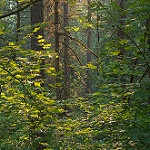
Scene: Outdoor